Fortress of São João Baptista (Angra do Heroísmo)

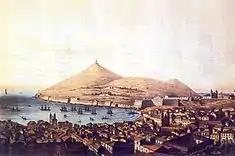
""A Baía de Angra do Heroísmo, Ilha Terceira, com embarcações e a Fortaleza de S. João Baptista"". (1850) Engraving, Biblioteca Nacional do Brasil, Rio de Janeiro

During the Iberian Union, the fortifications in the Bay of Angra were at the centre of the Azores and a strategic route between the goods of India and the Orient and the markets of Europe (comparable to the complex fortifications that were constructed in Havana (in Cuba) and Cartagena (in Colombia) during later epochs).